Cystitis cystica

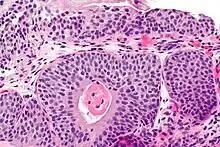
Micrograph showing cystitis cystica.

Cystitis cystica is an uncommon chronic reactive inflammatory disease that is believed to be brought on by a tumor, calculi, infection, or obstruction of the urothelium. Cystitis glandularis is a proliferative progression of cystitis cystica that is distinguished by urothelial glandular metaplasia.